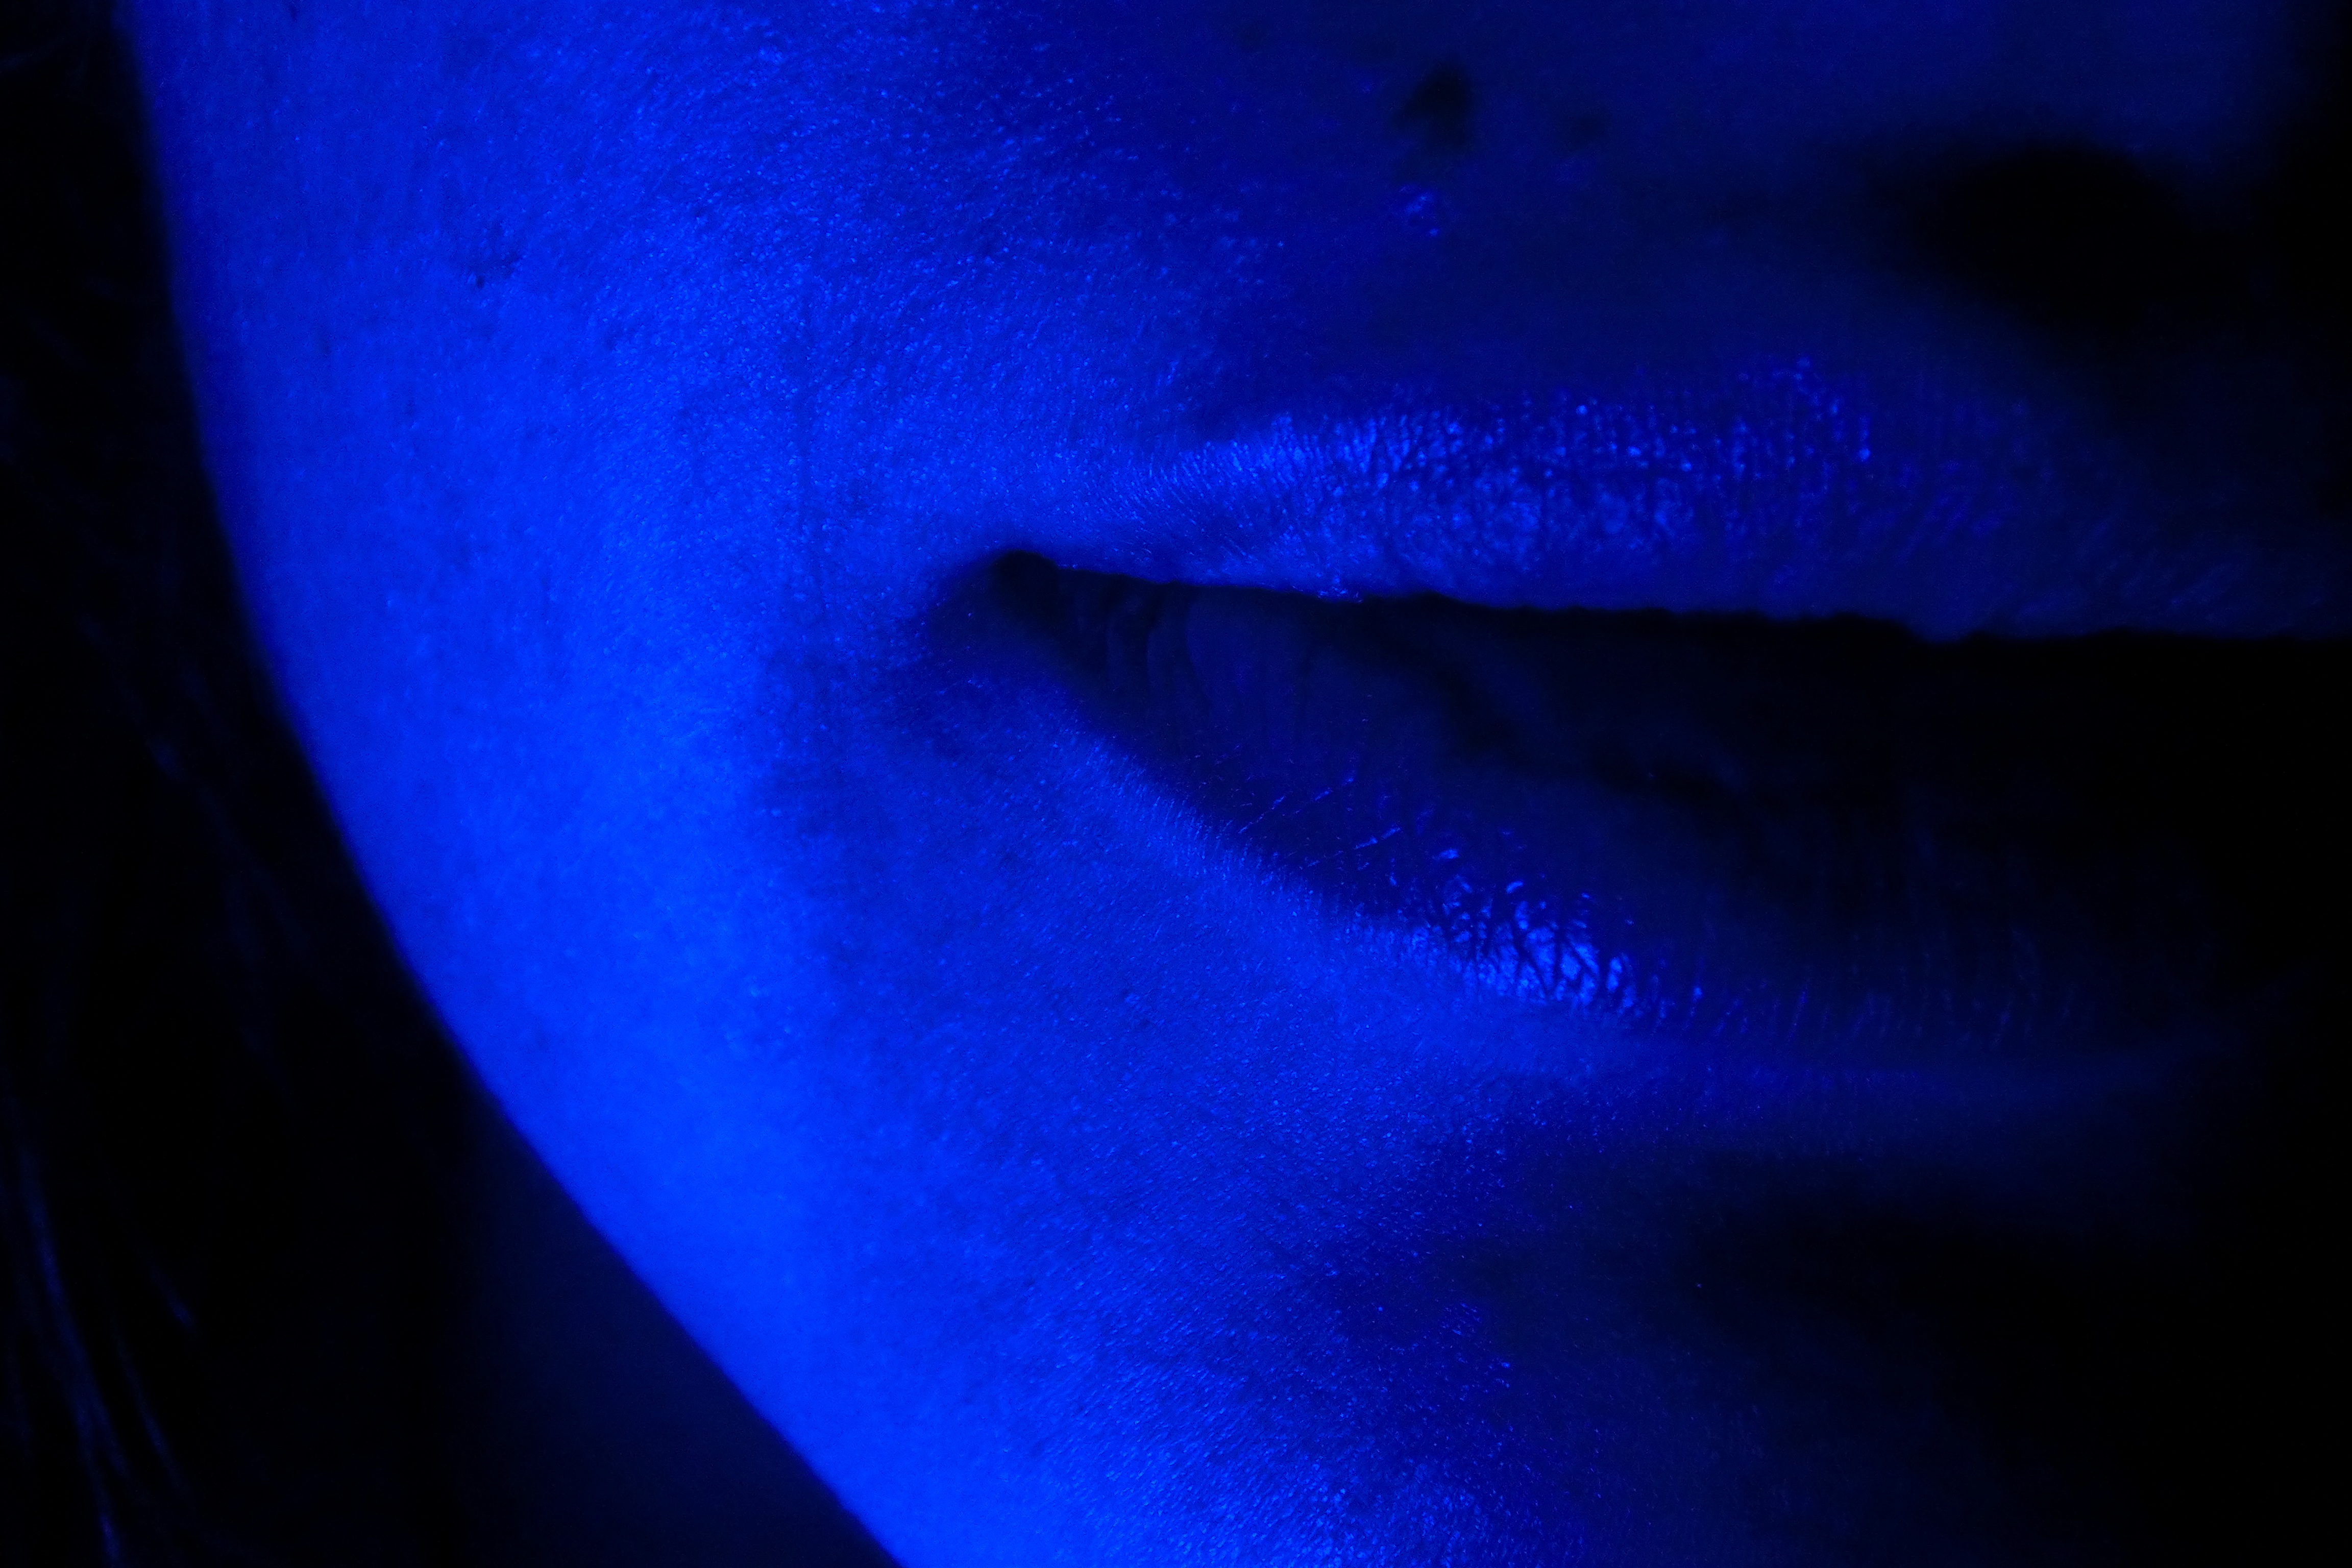
light, color, darkness, blue, close up, human body, face, women, eye, lips, sexy, organ, macro photography, blue face